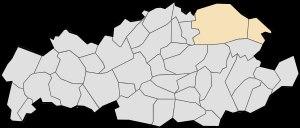
Le canton de Carvin est une division administrative française située dans le département du Pas-de-Calais et la région Hauts-de-France.